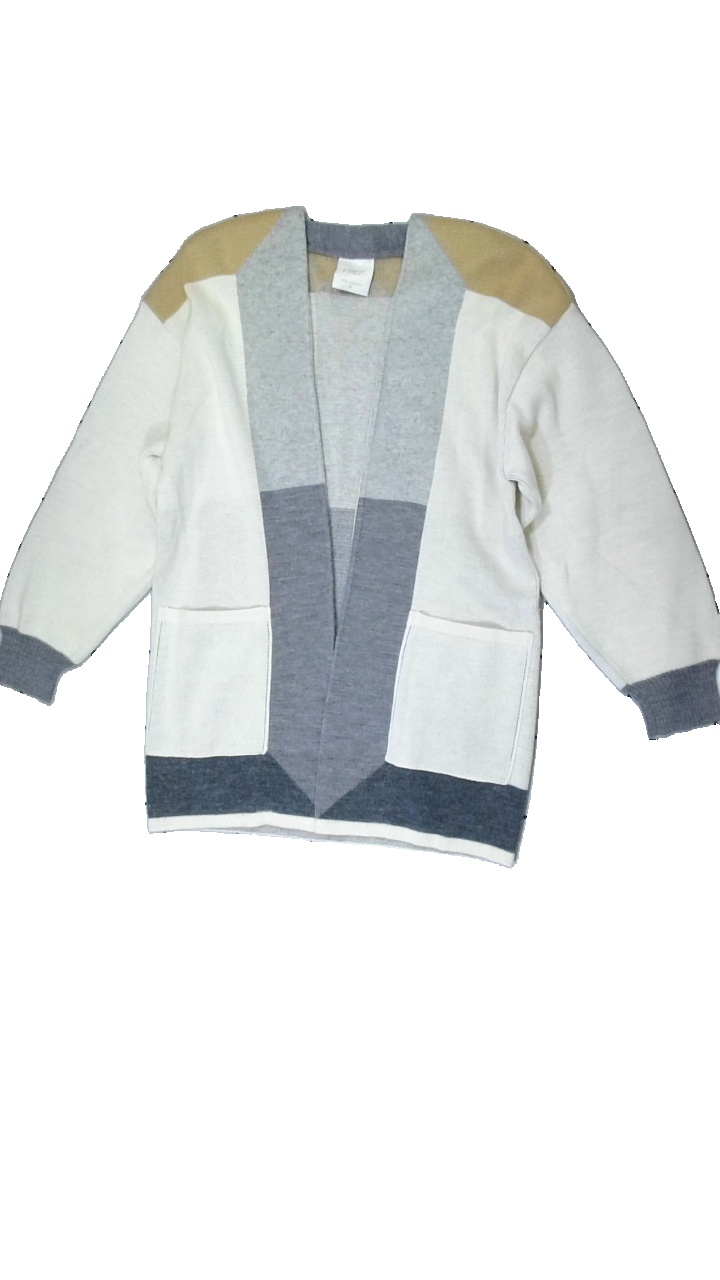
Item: Cardigan (Ladies)
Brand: Kriss
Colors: Beige, White, Grey
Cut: Loose
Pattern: Other
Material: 65% Acry 35% Wool
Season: All
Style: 80s
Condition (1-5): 5
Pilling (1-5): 4
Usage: Reuse
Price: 100-150